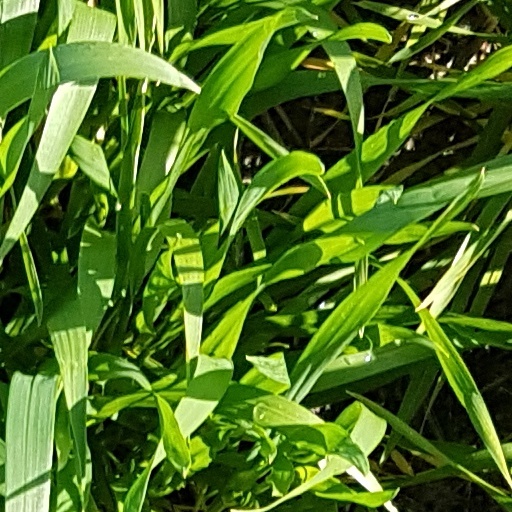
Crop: wheat